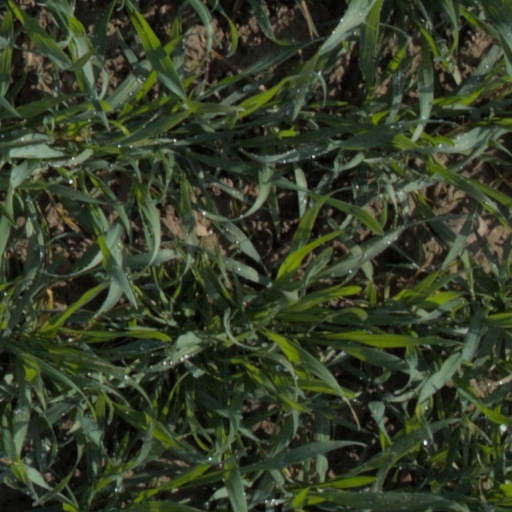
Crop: wheat